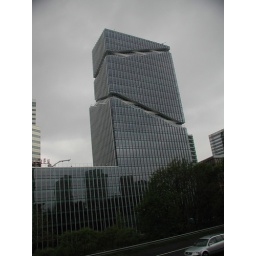
building in amsterdam on the train home